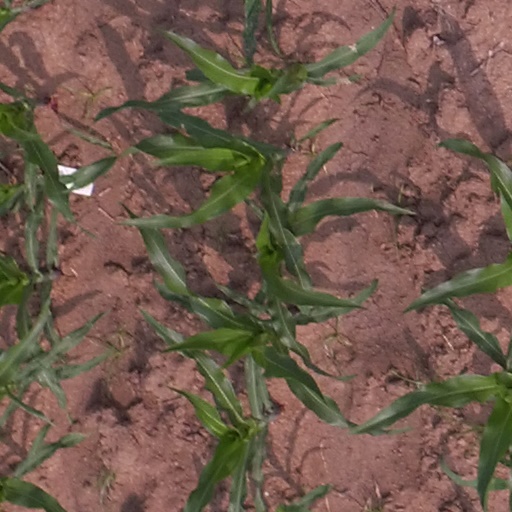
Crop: maize; corn